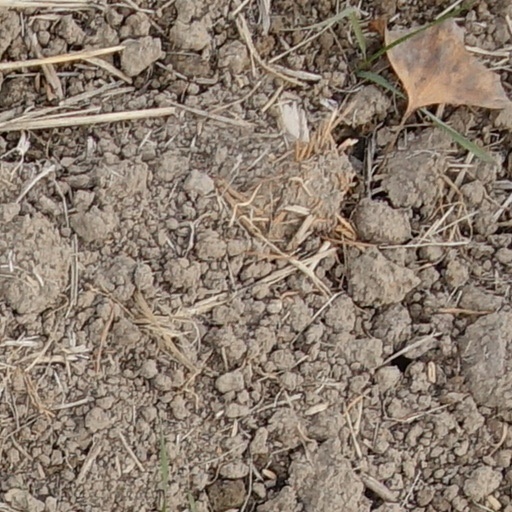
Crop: wheat